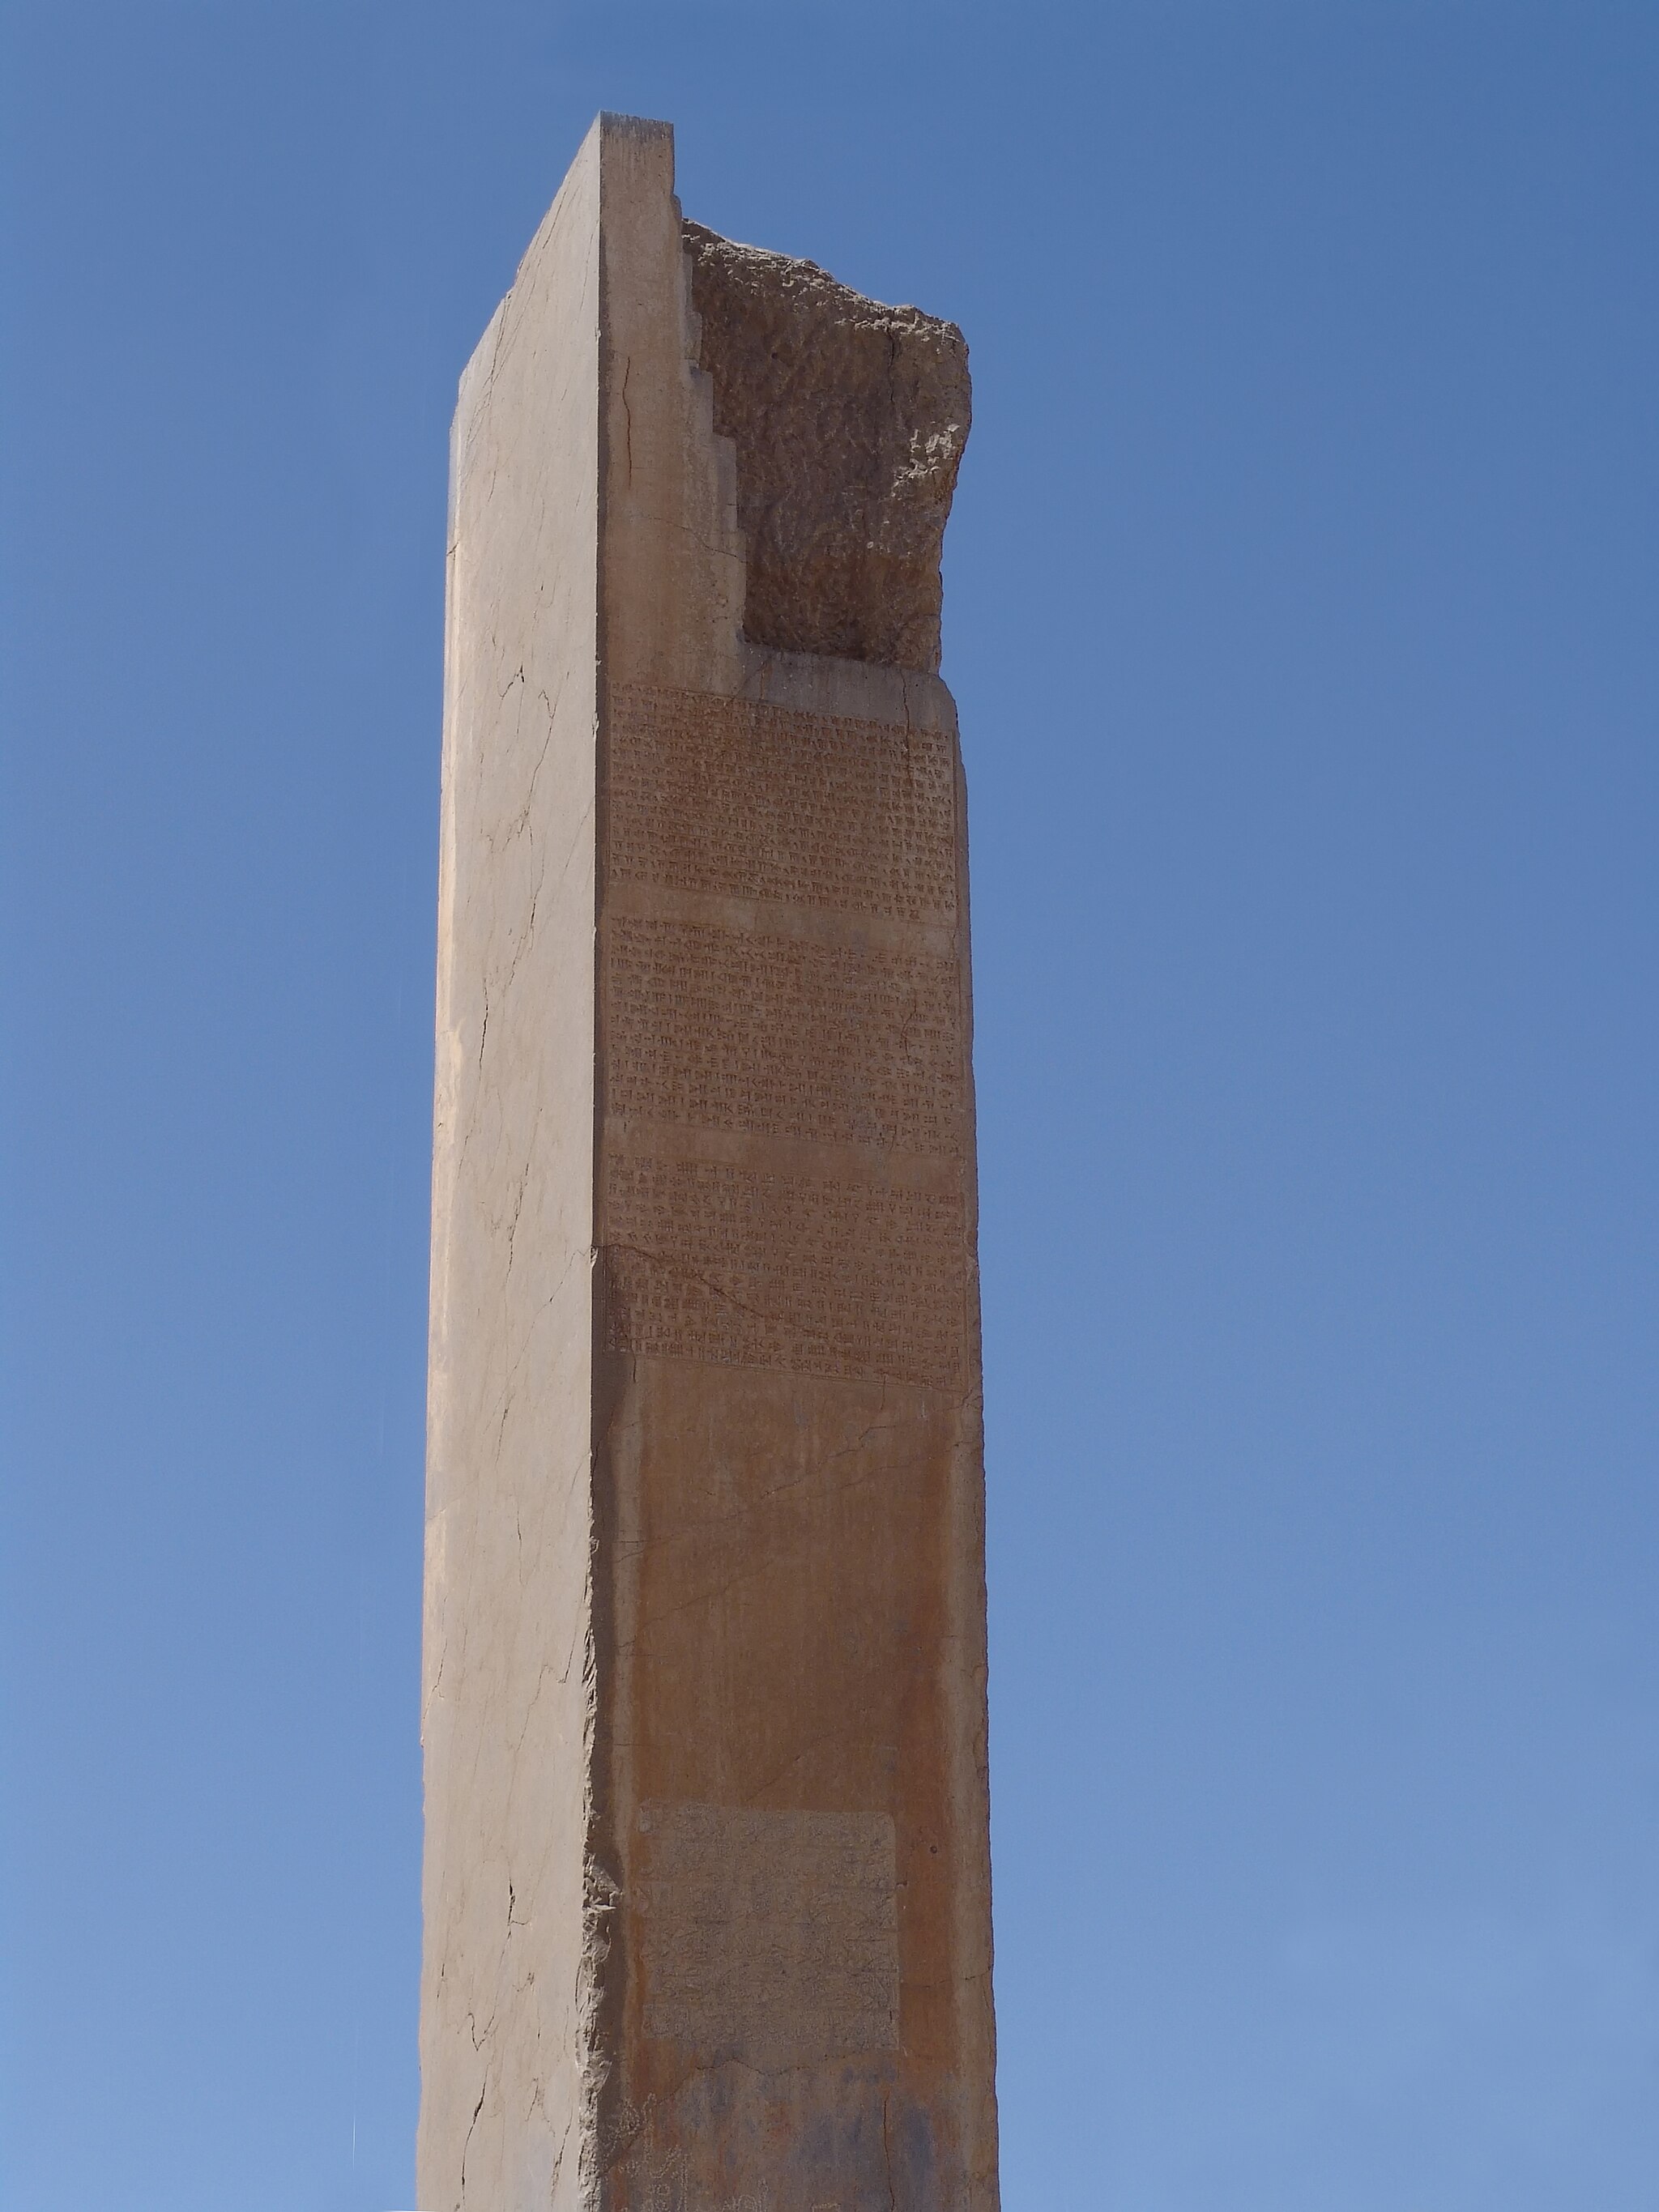
Title: Tachara Persepolis
Description: کتیبه سه زبانی خشایارشا بر جرز غربی ایوان جنوبی کاخ تچر تخت جمشید
Date: 2008-03-21
Categories: Taken with Sony DSC-F828, Palace of Darius I in Persepolis, Archaeological multilingual inscriptions, Self-published work, Inscriptions in Persepolis, 2008 in Persepolis, Photos by Darafsh Kaviyani